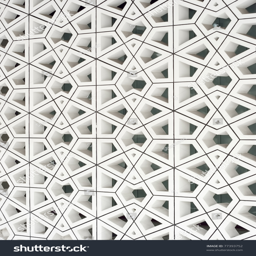
traditional pattern and design used as a background